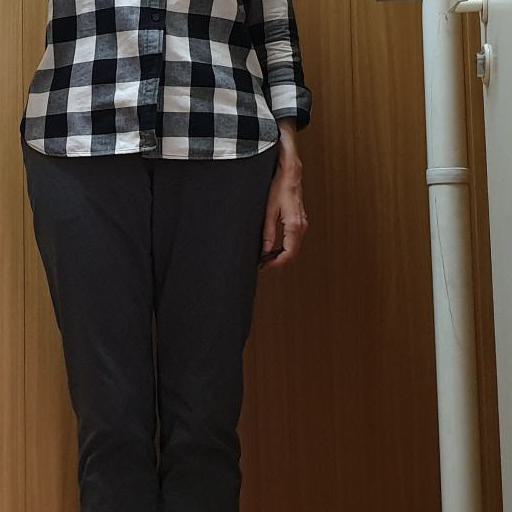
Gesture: no_gesture